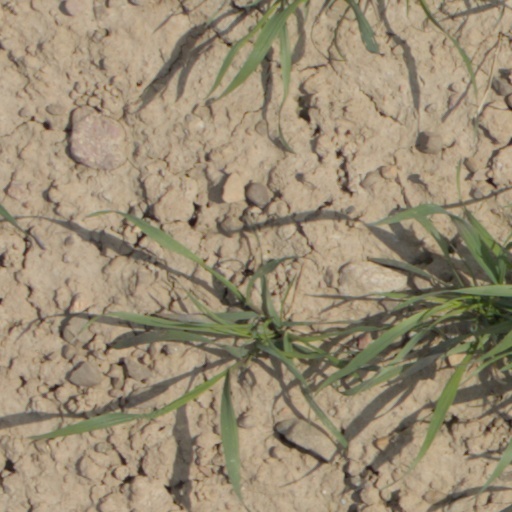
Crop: wheat